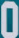
Number: 0